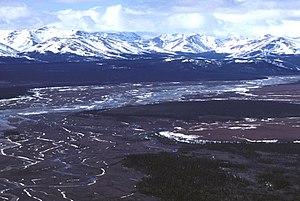
La rivière Squirrel est une rivière au nord-ouest de l'Alaska aux États-Unis, de 116 kilomètres de long. C'est un affluent du Kobuk. Elle traverse la localité de Kiana.